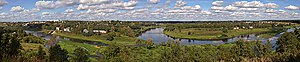
Vazuza
Vazuzas udmunding i Volga. Vazuza til venstre.
Vazuza er en flod i Smolensk og Tver oblast i Rusland. Den er en højre biflod til Volga. Den er 162 km lang, med et afvandingsområde på 7.120 km². Den nederste del af floden ligger nu under Vazuza-reservoiret. Byerne Sytsjovka og Zubtsov ligger ved Vazuza.